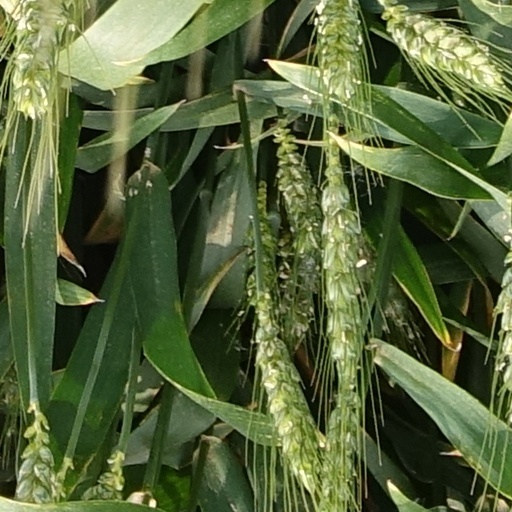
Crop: wheat